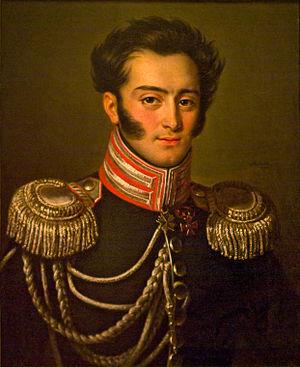
Cet article liste toutes les personnes condamnées après l’insurrection décabriste en décembre 1825.